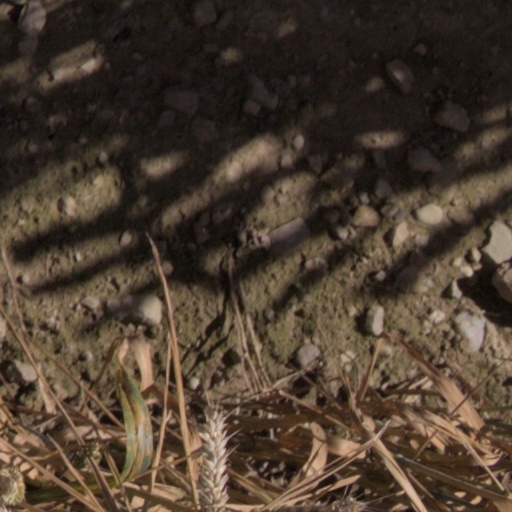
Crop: wheat